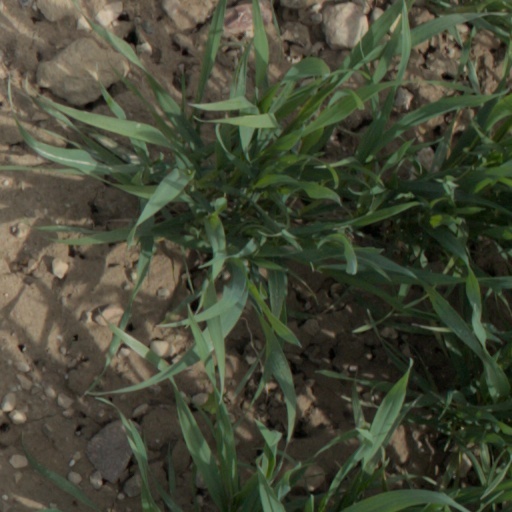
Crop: wheat